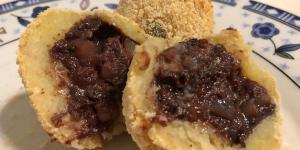
croquetas de morcilla